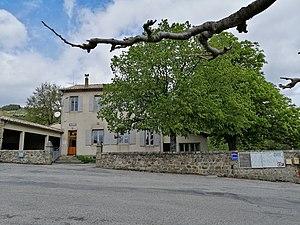
Devanture de la Mairie de Creysseilles le 26 avril 2019
Creysseilles est une commune française, située dans le département de l'Ardèche en région Auvergne-Rhône-Alpes. Cette dernière est localisée à cheval sur les bassins de l'Eyrieux et de l'Ouvèze. Ce petit village d'une centaine d'habitants est situé à une douzaine de kilomètres de Privas, la préfecture du département Ardéchois. Creysseilles dépend majoritairement de cette ville puisqu'elle fait partie intégrante de la Communauté d'Agglomération Privas Centre Ardèche, et de ses 42 communes.